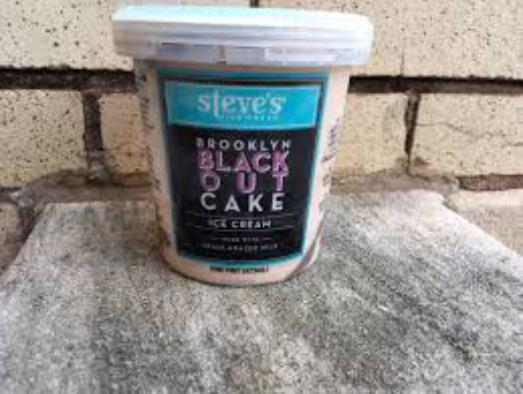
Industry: Food